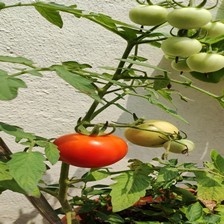
Label: tomato